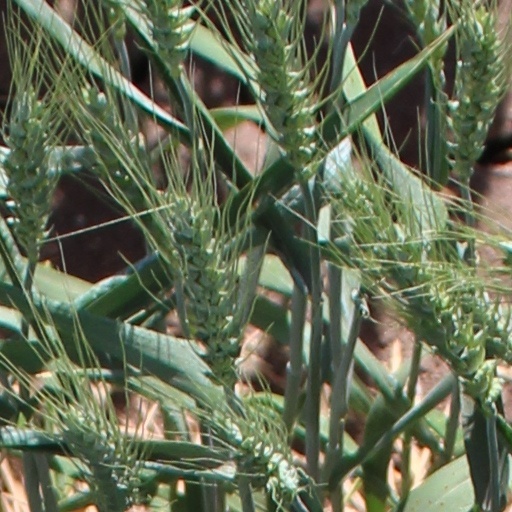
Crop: wheat